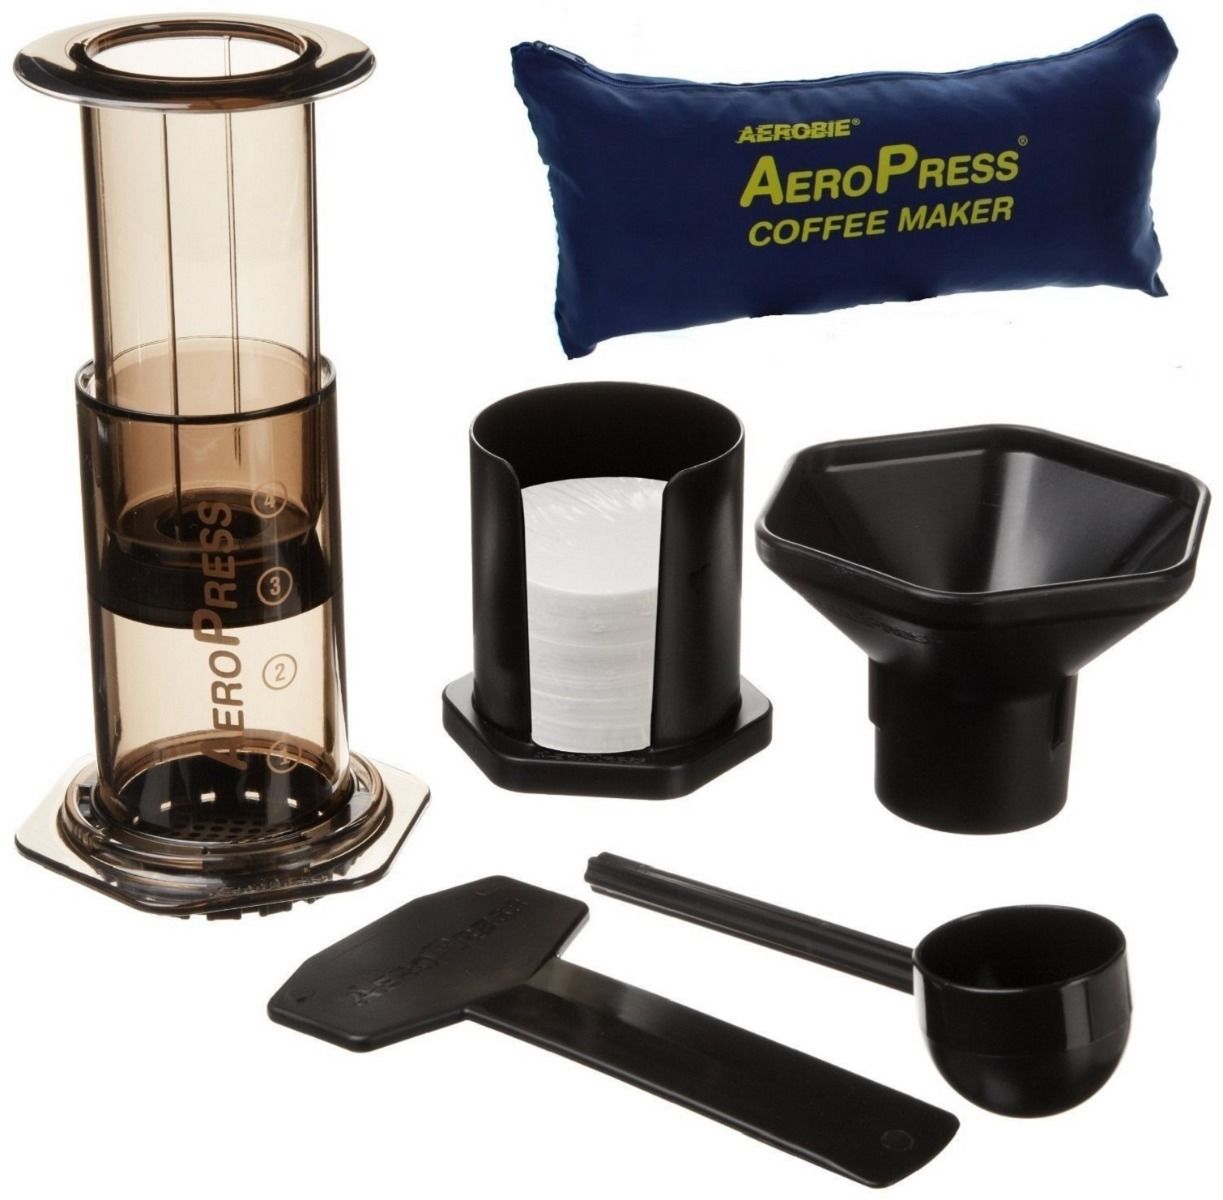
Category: coffee maker